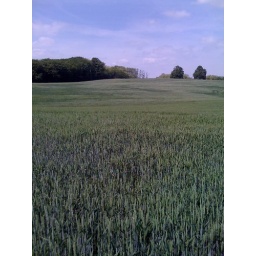
endless field just right in the backyard of the house